Music of Greece

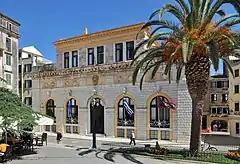
Nobile Teatro di San Giacomo di Corfù, the first theatre and opera house of modern Greece and the place where the first Greek opera, Spyridon Xyndas' "The Parliamentary Candidate" based on an exclusively Greek libretto was performed.

It was through the Ionian islands (which were under Venetian rule and influence) that all the major developments of the western European classical music were introduced to mainland Greeks. The region is notable for the birth of the first school of modern Greek classical music (Heptanesian or Ionian school; Greek: Επτανησιακή Σχολή), established in 1815. Prominent representatives of this genre include Nikolaos Mantzaros, Spyridon Xyndas, Spyridon Samaras, Dionysius Rodotheatos and Pavlos Carrer.